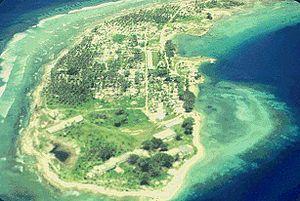
L'atoll de Jaluit est un atoll constitué par 91 îlots dans les Îles Marshall dont il est un district législatif.
Cet article recense les zones humides des îles Marshall concernées par la convention de Ramsar.